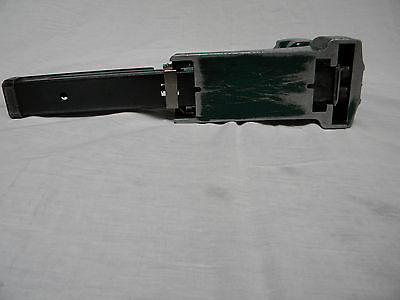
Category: stapler